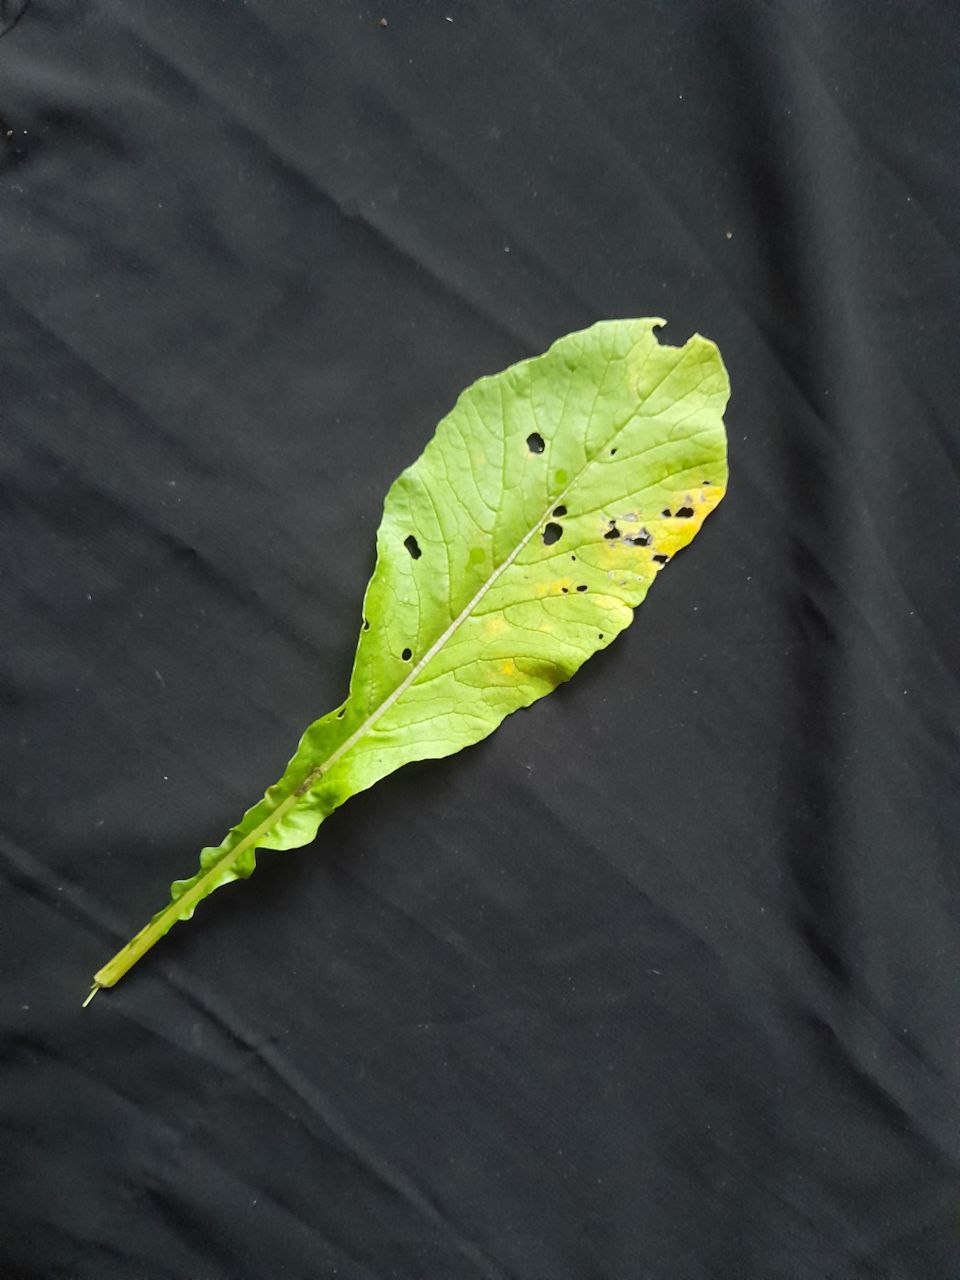
Label: flea beetle